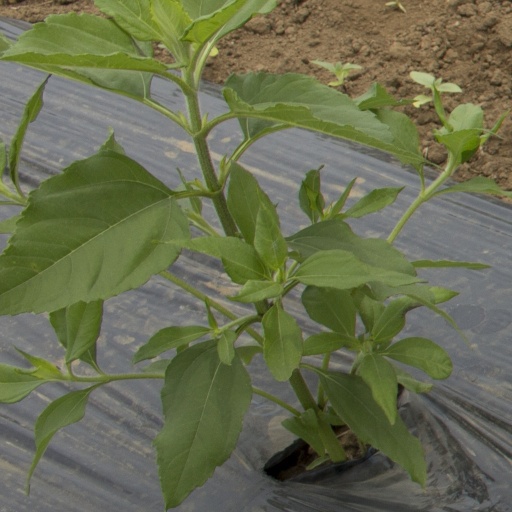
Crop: Jerusalem artichoke